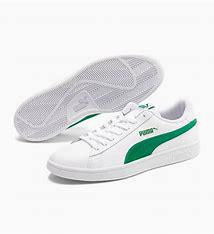
Brand: Puma
Model: Smash V2